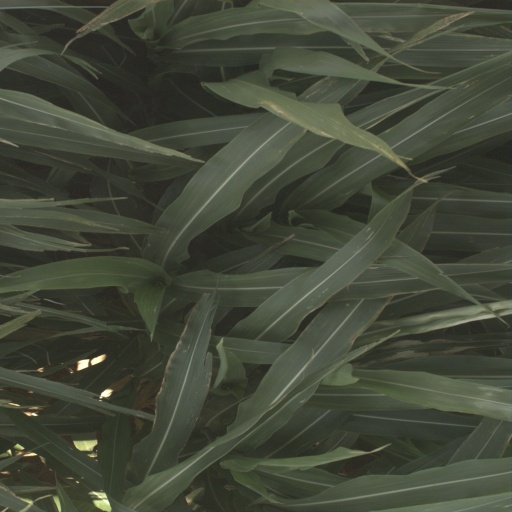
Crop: sorghum